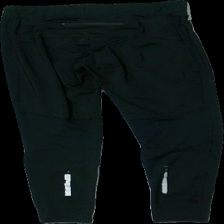
View: back
Type: Tights
Category: Ladies
Brand: Not in the list
Brand text on label: pro touch
Colors: Black
Material: 100% polyester
Cut: Regular
Size: 36
Trend: Sports
Damage: fläckar
Damage location: middle right
Damage 2 location: bottom right
Damage 3 location: bottom right
Price range: <50
Recommended usage: Export
Description: svarta tights, fläckar bak, reflexer bak trasiga